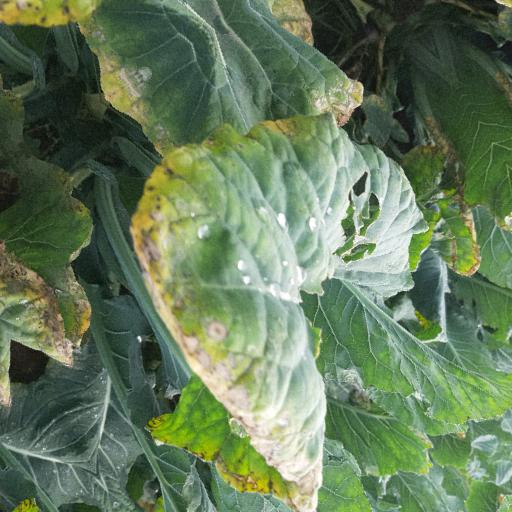
Label: Black Rot